Six limbs (Indian painting)

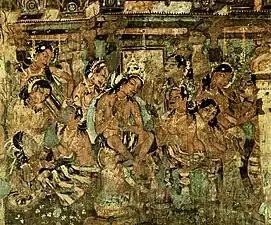
A mural painting depicting a scene from Mahajanaka Jataka, Cave 1, Ajanta

The concept of the Six Limbs of Indian Painting, or Ṣaḍaṅga, finds its roots in ancient Indian texts and treatises on art and aesthetics, reflecting a holistic approach to artistic creation. These principles were initially articulated in Vedic literature, which laid foundational ideas about beauty, form, and expression. Detailed elaborations on these principles can be found in later texts such as the "Chitrasutra" of the Vishnudharmottara Purana, dating back to around the 6th century CE.